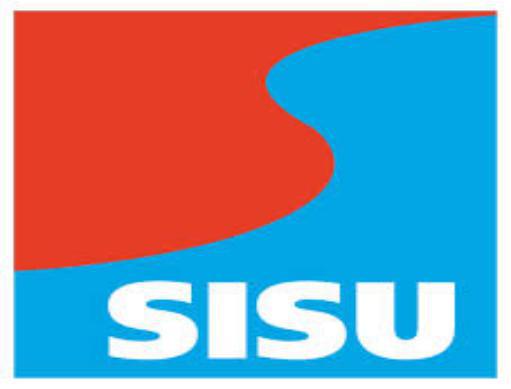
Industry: Transportation